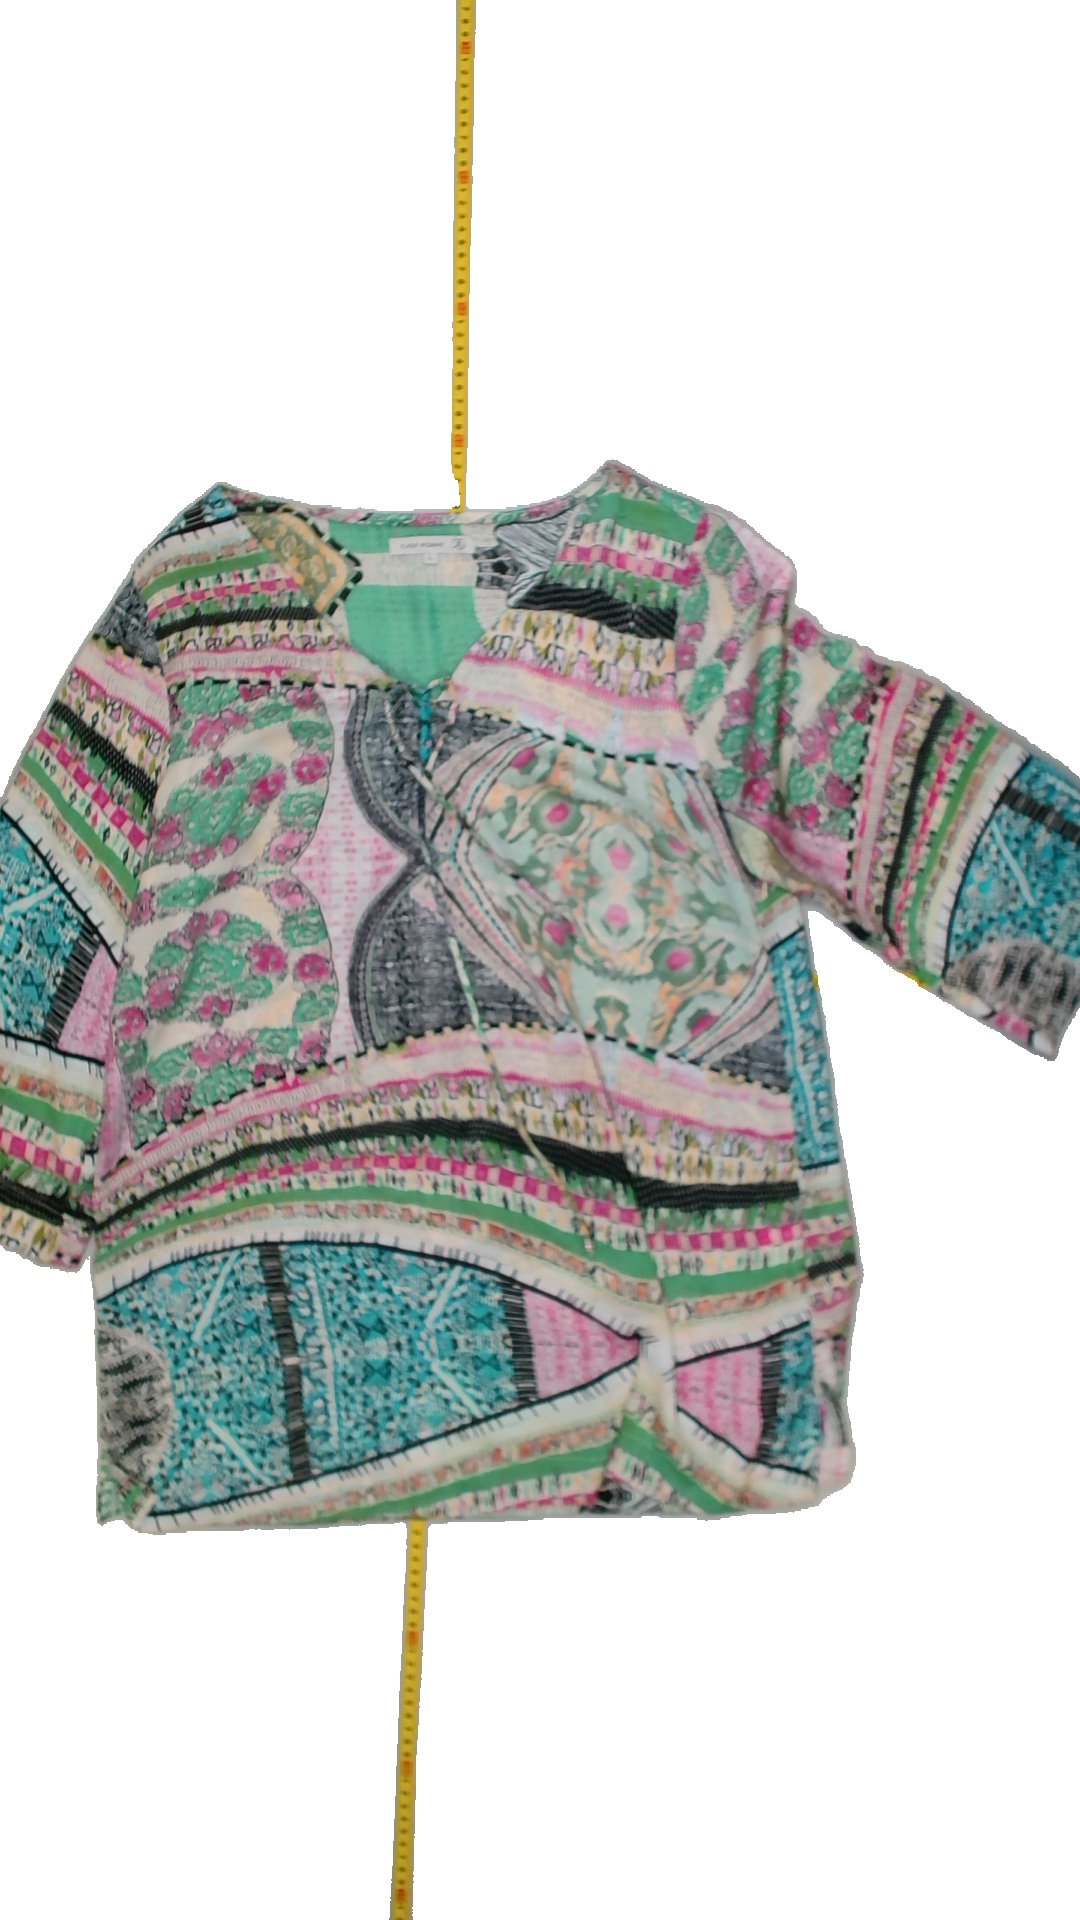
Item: Blouse (Ladies)
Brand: Not Applicable
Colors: Multicolor
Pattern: Geometric print
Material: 100%polyester
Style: No trend
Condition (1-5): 5
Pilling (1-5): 5
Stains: No
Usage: Reuse
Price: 50-100